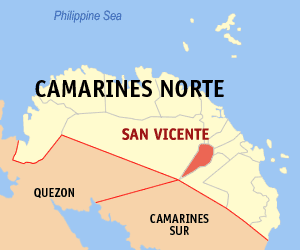
San Vicente est une municipalité de la province de Camarines Norte, aux Philippines.